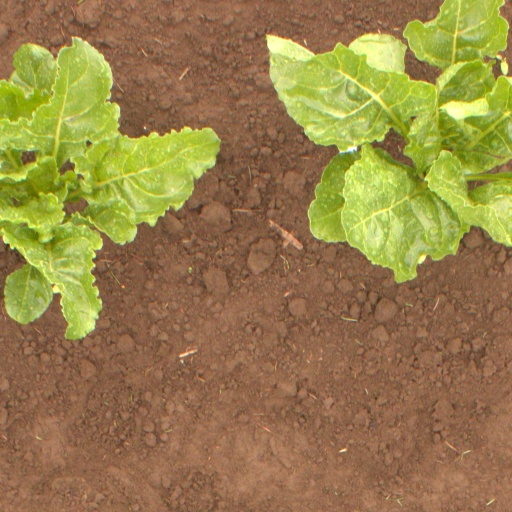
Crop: sugar beet